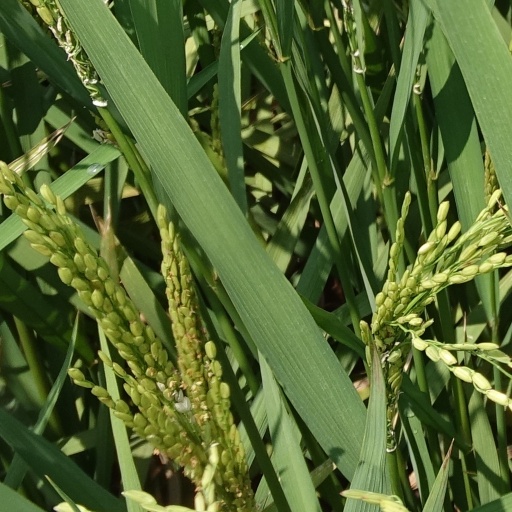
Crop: rice